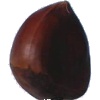
Label: Chestnut 1